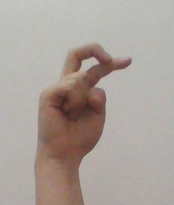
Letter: zay